Celso Borges

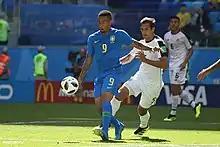
Borges disputing a ball against Brazil's Gabriel Jesus

Borges currently holds the appearance record for the Costa Rica national football team with 163 caps, scoring 27 goals. He has represented his country in over 50 FIFA World Cup qualification matches and at the 2014, 2018 and 2022 FIFA World Cup finals. He has also played at the 2011 and 2013 Copa Centroamericana, as well as at the 2009, 2011, 2013, 2015, 2019, 2021 and 2023 CONCACAF Gold Cups, and the Copa América Centenario.